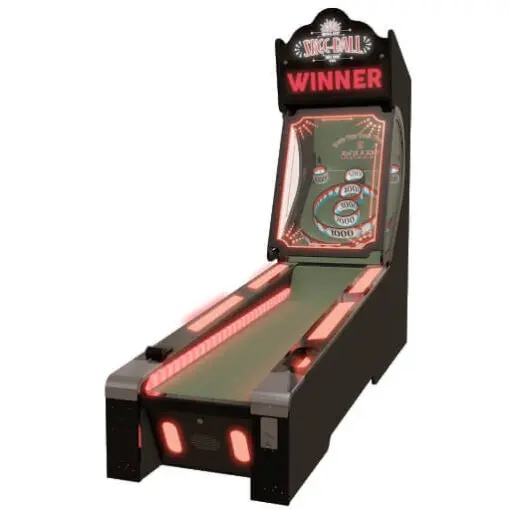
Baytek Skeeball Glow
Step right up and experience the Skee-Ball game that is sure to stand out in the crowd! Skee-Ball “Glow” is aptly named with its elaborate lighting package and all the glitz and glam you’d expect from a boardwalk game in the early 1900’s when Skee-Ball was born. It’s perfect in low-lit FECs and game rooms where they need to stand out from the other bright, attention-grabbing games nearby. Patented in 1908, Skee-Ball is THE original alley game – anything else is just a substitute! Now complete with valuable product design updates and a new look that reflects the vintage, glamorous style of that time period, the new Skee-Ball is sure to attract attention in any game room. Link a bank of alleys and add the marquee to finish off the look, drawing in players of all ages. Lanes sold separately. Features: Don't mess with a good thing Skee-Ball was the first alley roller ever made; patented in 1908. That means it’s the oldest arcade game currently being produced in the amusement market. Which is why we didn’t want to mess with the classic alley roller we all know and love. A real winner Skee-Ball Classic fits well in any type of setting, but it really shines in vintage or retro-styled locations; whether barcades, game rooms, lobbies or homes. To satisfy the authentic Skee-Ball purists, it keeps the front and side metal cages, the classic sounds, and the simple point scoring metrics. Game Specifications: Assembled: 2’6” W x 10’ 3” D x 7’ 8” H x 630 lbs. Shipping Weight: 695 lbs. Ships on 1 skid, 2 pieces
Brand: Birmingham Vending Company
Category: Electronics > Arcade Equipment > Skee-Ball Machines